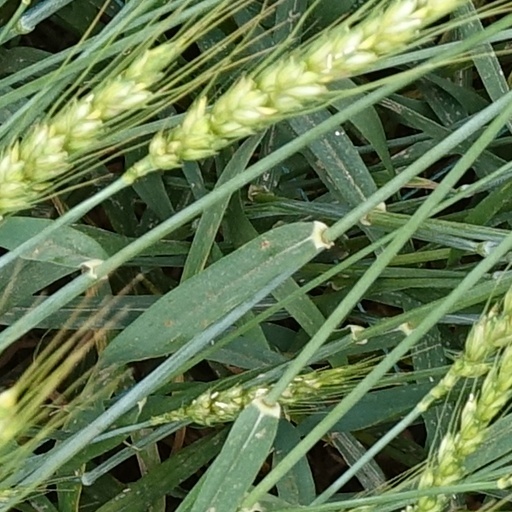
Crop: wheat